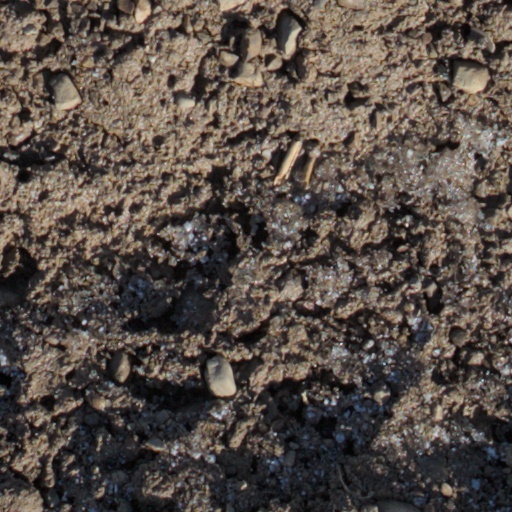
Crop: wheat